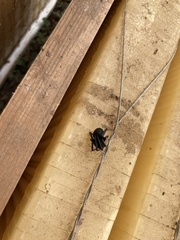
Species: Lactrodectus_hesperus